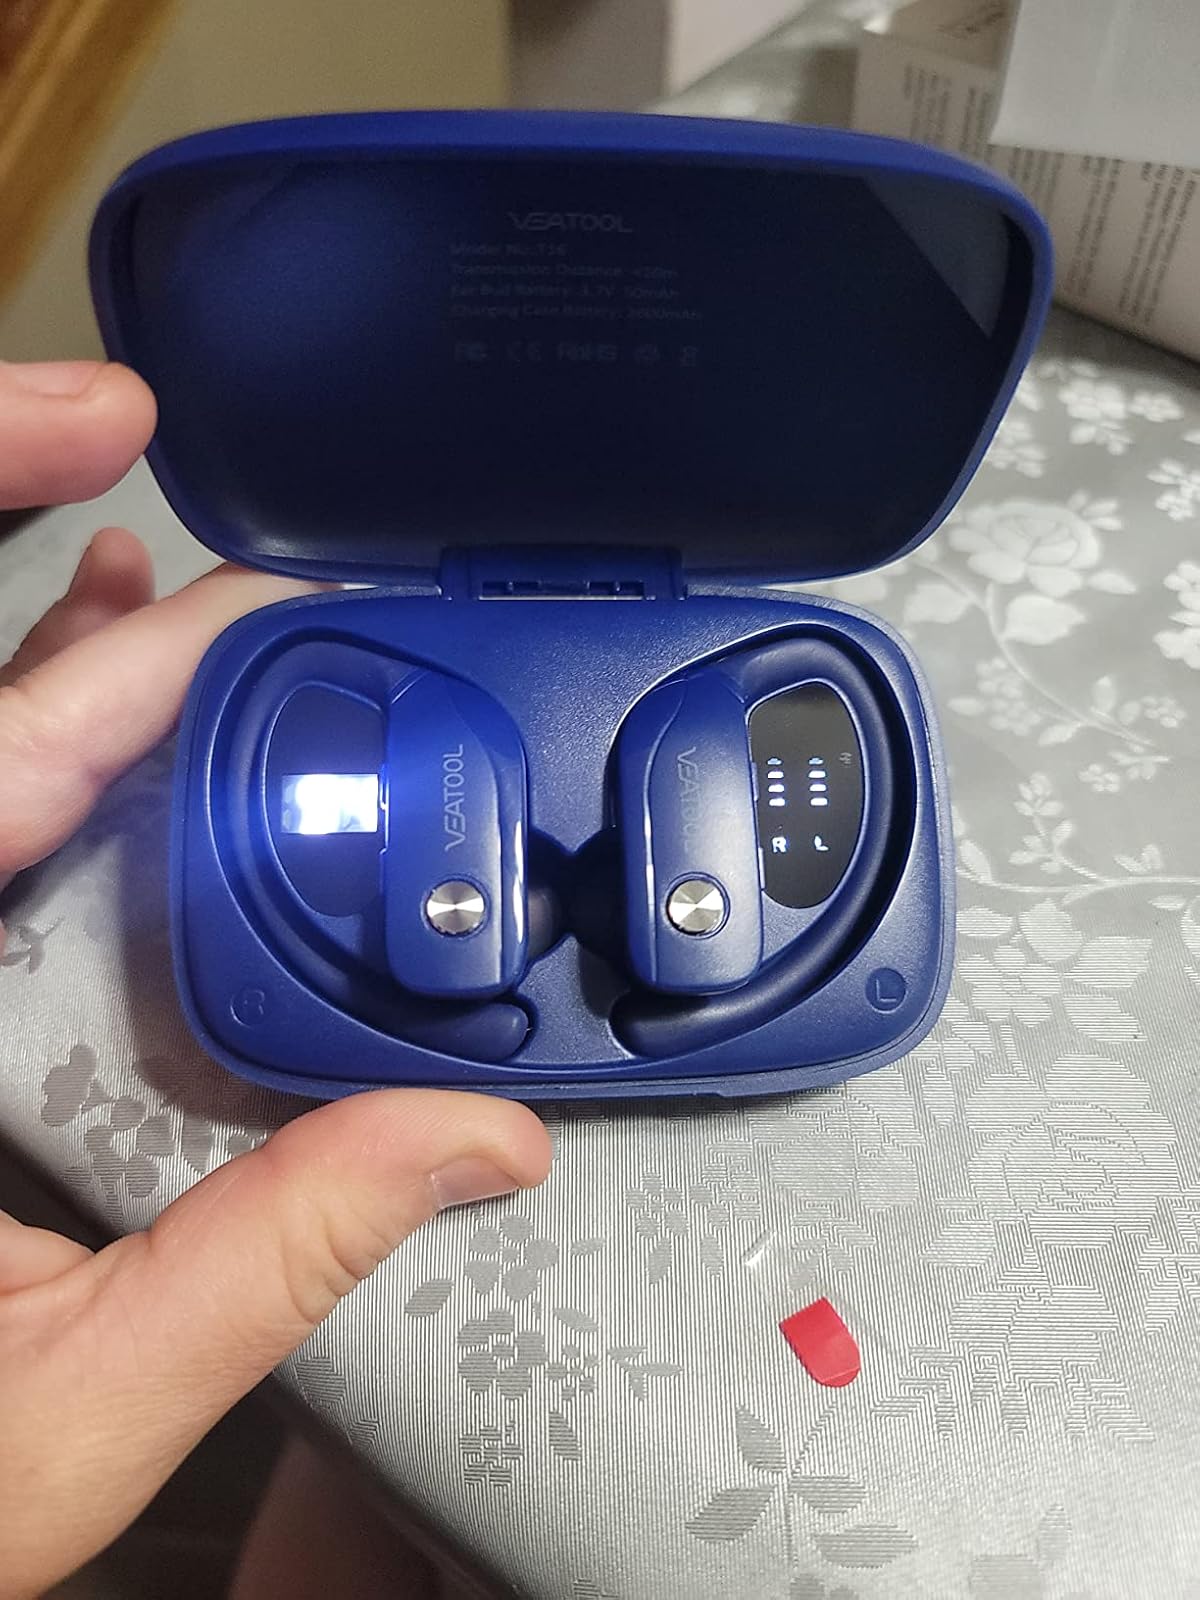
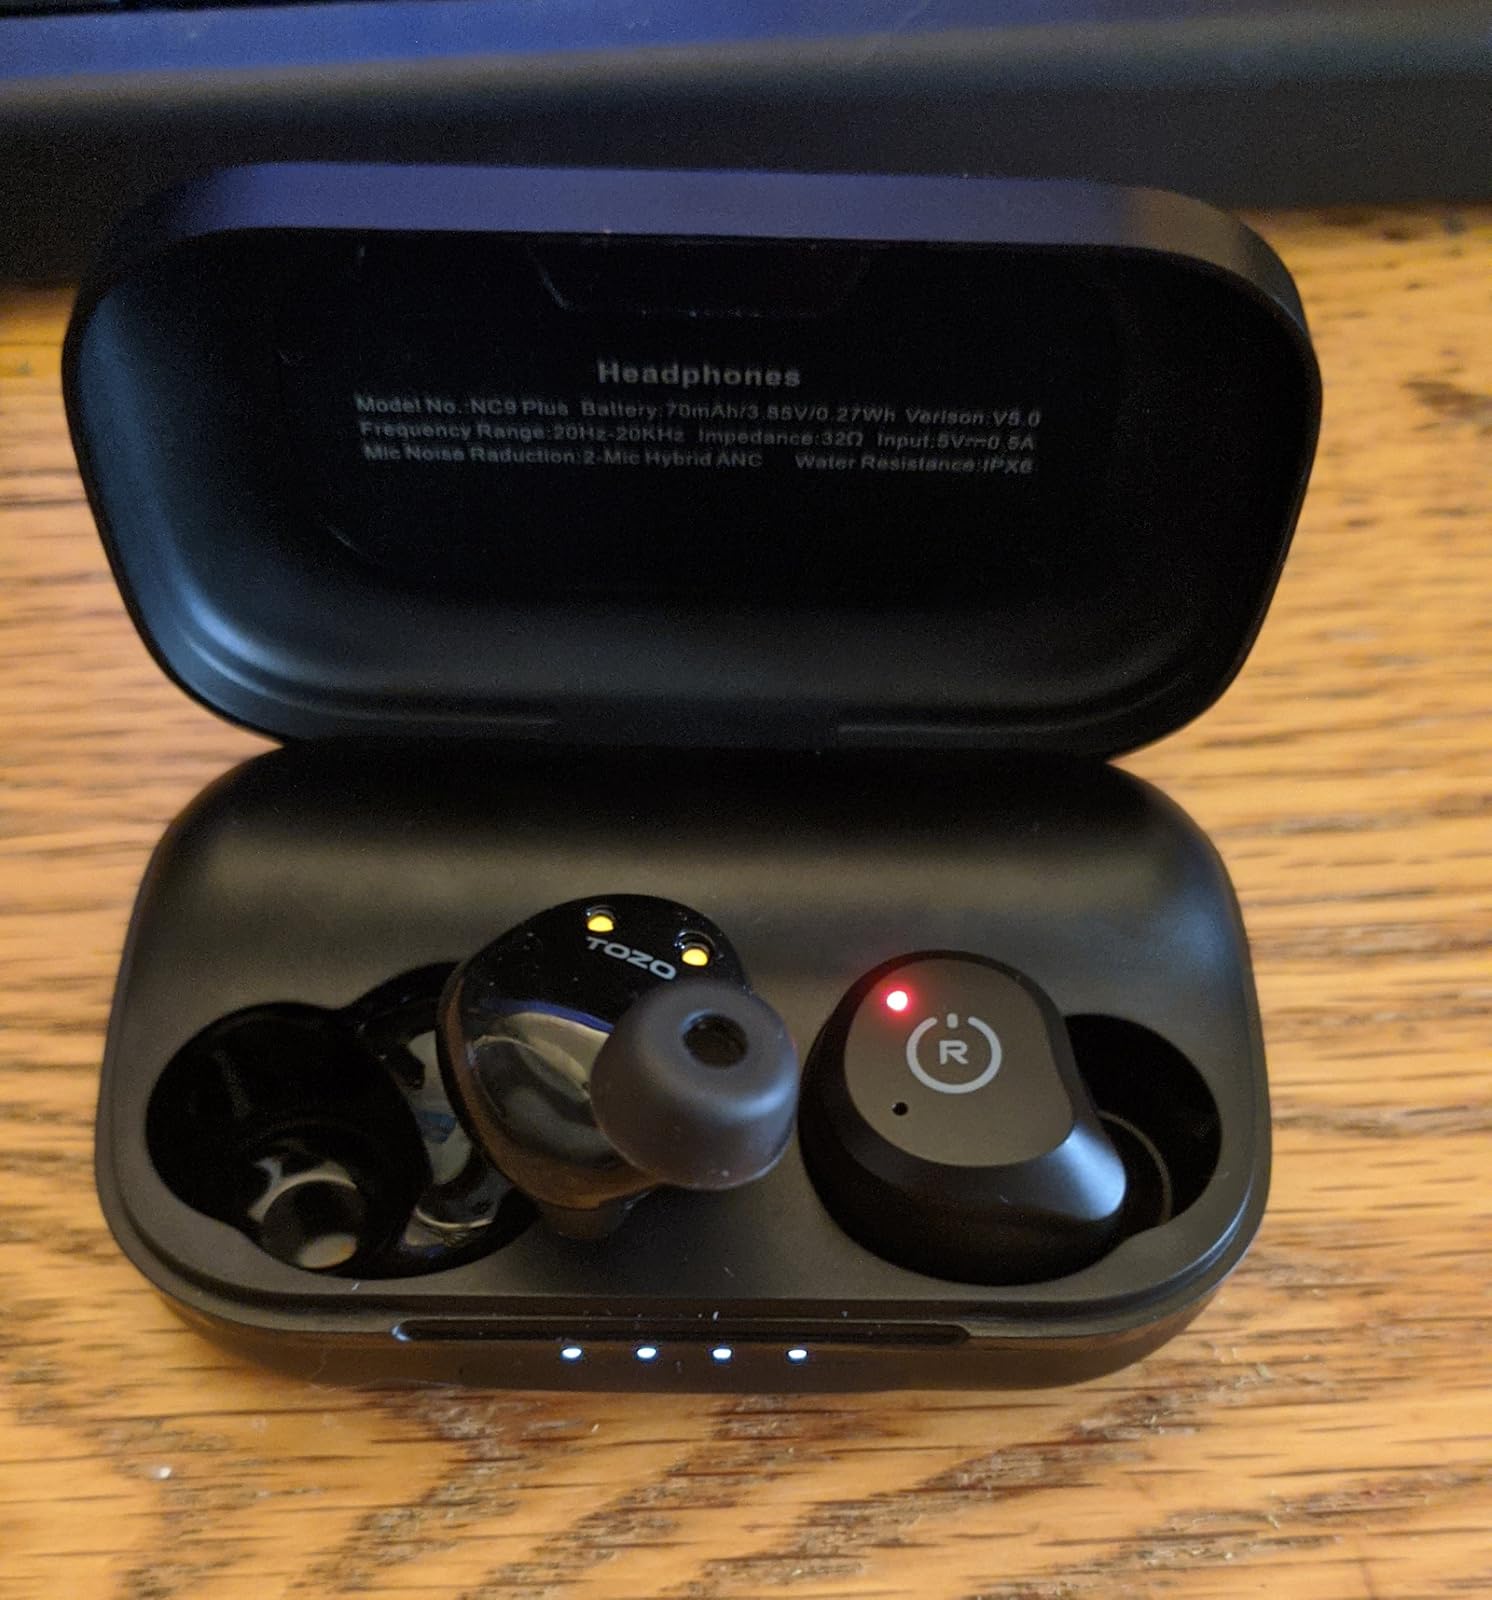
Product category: earbuds
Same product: no